Sirojiddin Muhriddin

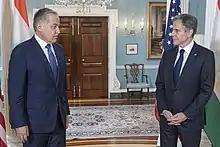
Muhriddin meets with U.S. Secretary of State Antony J. Blinken at the U.S. Department of State in Washington, D.C., on July 1, 2021.

Muhriddin graduated with an engineering degree in 1986 from Odesa Hydro-Meteorological Institute in Ukraine. Muhriddin continued his studies by receiving an additional degree in International Economic Relations from the Tashkent State University of Economics. In the early stages of Muhriddin's career, he had published several research papers based on the Aral Sea. In the early 2000s, he made a transition into the Ministry of Foreign Affairs, where he was first appointed as a deputy minister. While being the Deputy Minister of Foreign Affairs, he was also Chairman of the Executive Committee for Saving the Aral Sea and the National Coordinator for Shanghai Cooperation Organization (SCO) Affairs. After a year as serving Deputy, Muhriddin was appointed as the Permanent Representative of Tajikistan to the United Nations as well as the non-resident ambassador to Cuba. After seven years of work within the United Nations he became the Minister of Foreign Affairs of Tajikistan in 2013.